57th Street (Manhattan)

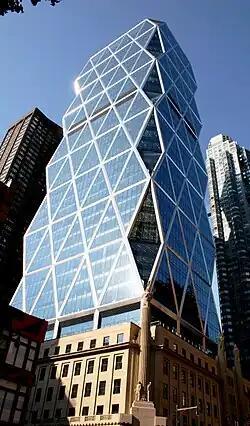
The Hearst Tower at 300 West 57th Street

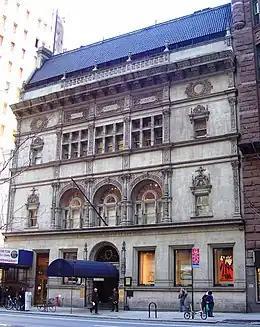
Art Students League at 215 West 57th Street

Over its two-mile (3 km) length, 57th Street passes through several distinct neighborhoods with differing mixes of commercial, retail, and residential uses. 57th Street is notable for prestigious art galleries, restaurants and up-market shops.